Ikko Tanaka

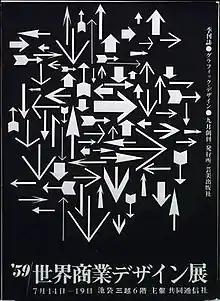
Poster for the 1959 World Commercial Design Exhibition in Tokyo.

Tanaka also produced promotional graphics for art exhibitions, music performances, and numerous cultural and industrial expositions, including Expo '70 in Osaka, Expo '85 in Tsukuba, and the World City Expo Tokyo '96. He designed the main logo of Osaka University and created notable posters for Hiroshima Appeals (1988) and Amnesty International. Tanaka also designed signage and medals for the 1964 Summer Olympics in Tokyo, and the 1972 Winter Olympics in Sapporo.